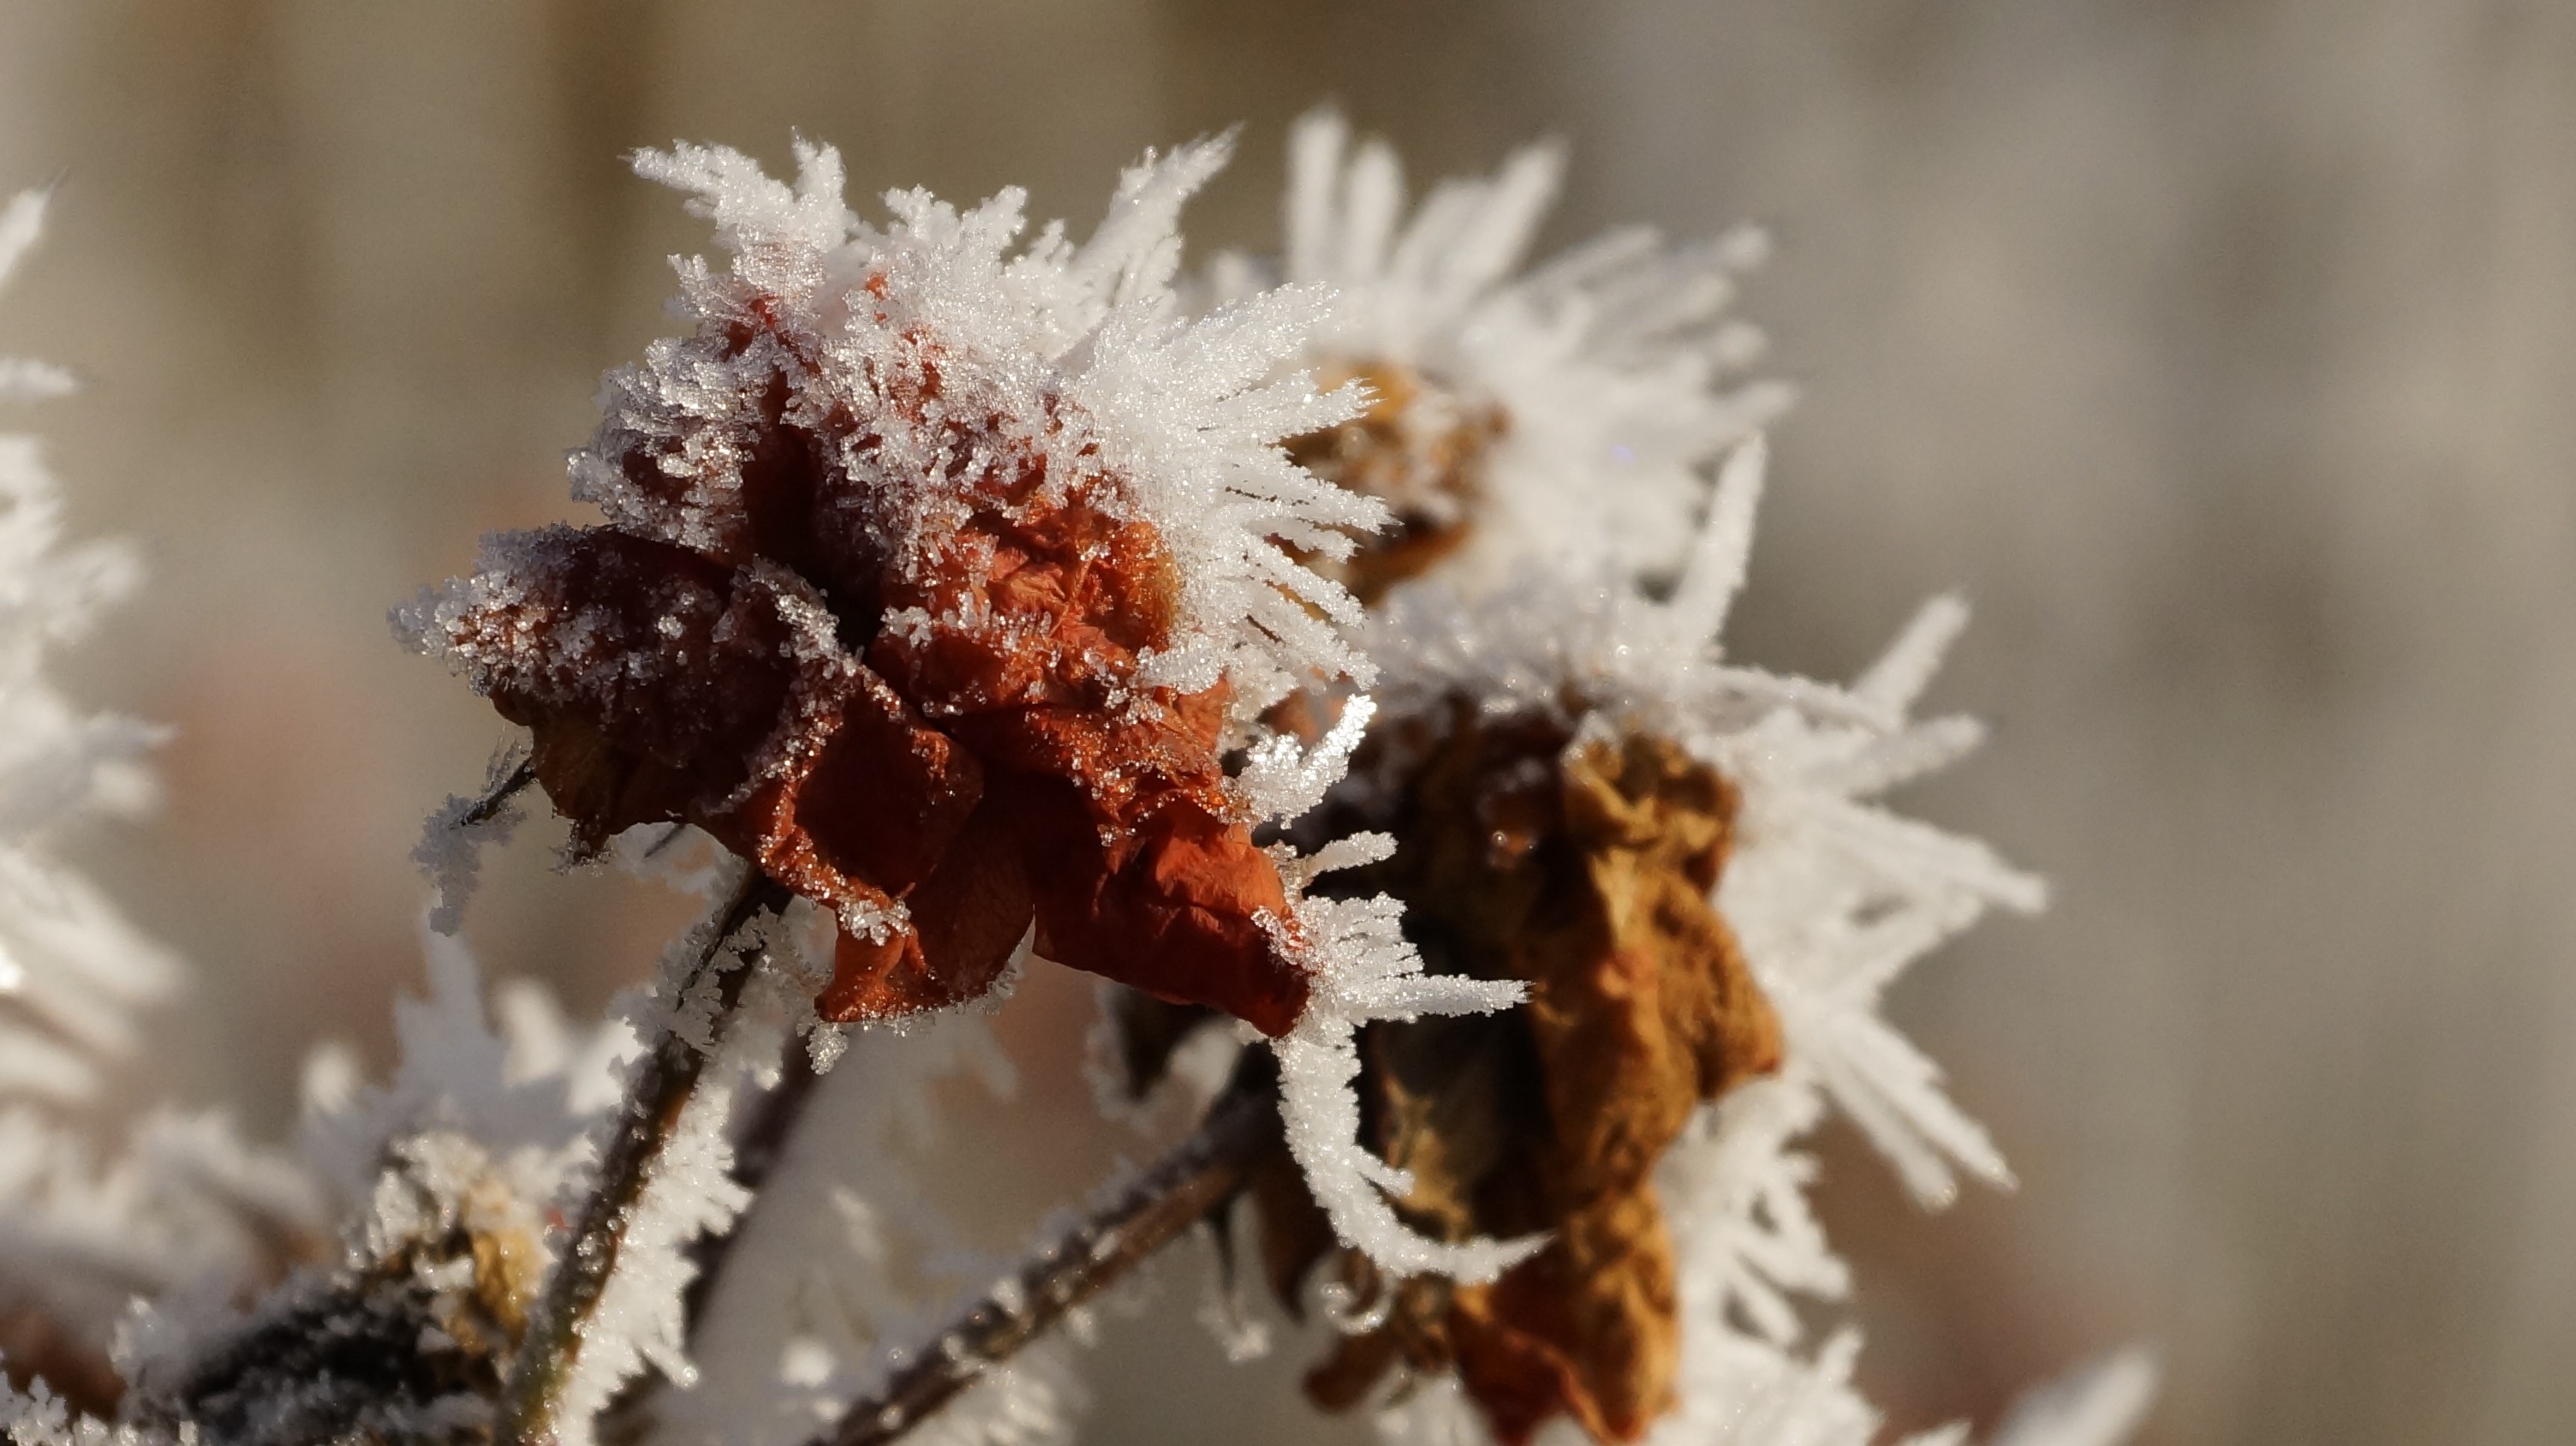
tree, nature, branch, blossom, snow, cold, winter, plant, photography, leaf, flower, bloom, frost, ice, rose, spring, red, autumn, weather, soil, freeze, christmas, flora, season, fauna, twig, close up, crystal, freezing, rose hip, macro photography, plant stem